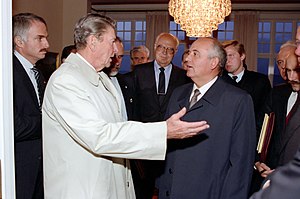
Höfði / Galleri
Höfði er et hus på Félagstúni i Reykjavík, hovedstaden i Island. Huset blev bygget i 1909 for den franske konsul i Island, Jean-Paul Brillouin og er tegnet af den norske arkitekt Olav Olson.